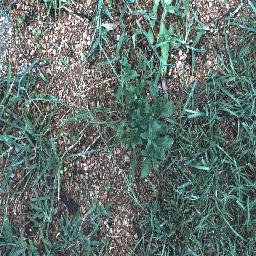
Label: negative